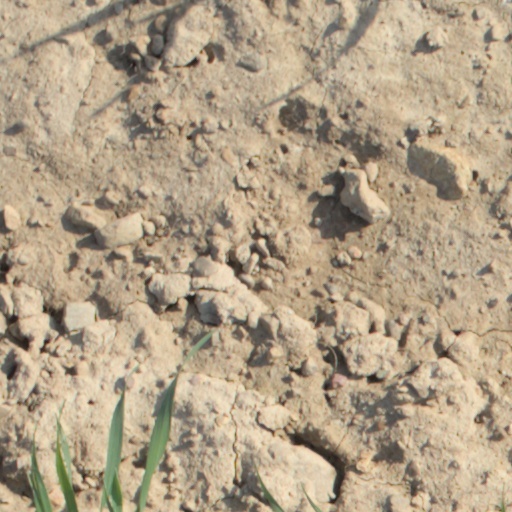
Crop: wheat